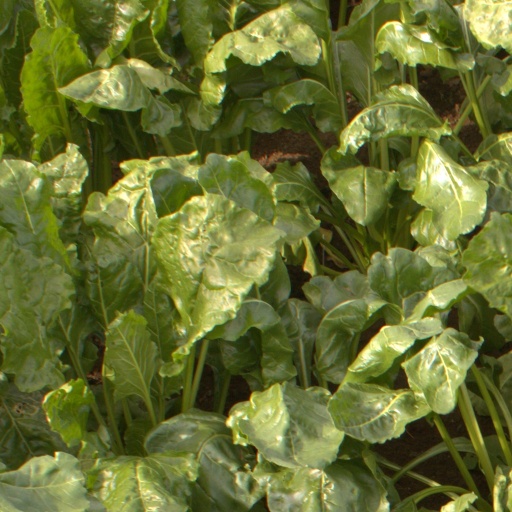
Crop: sugar beet